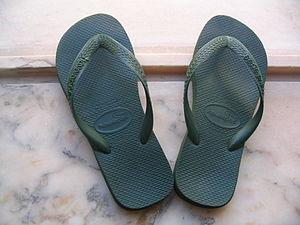
Havaianas est une marque brésilienne, fabricant des tongs formées d'une semelle et de brides en caoutchouc, produites par le groupe Alpargatas, appartenant pour 44 % au groupe familial Camargo Corrêa. À l'origine un produit basique vendu uniquement au Brésil, la marque est devenue ces deux dernières décennies un produit de mode mondialement connu.